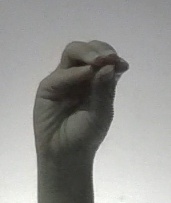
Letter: ha